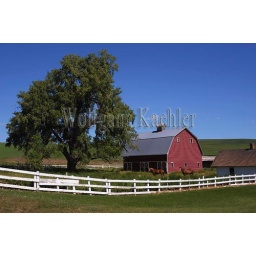
Usa, washington state, palouse country near pullman, red barn with tree and white fence